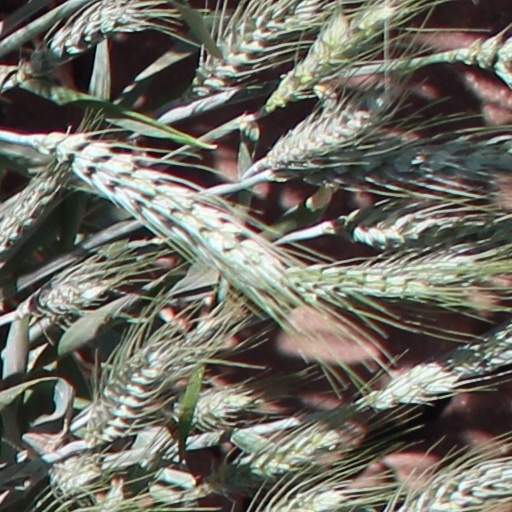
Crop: wheat